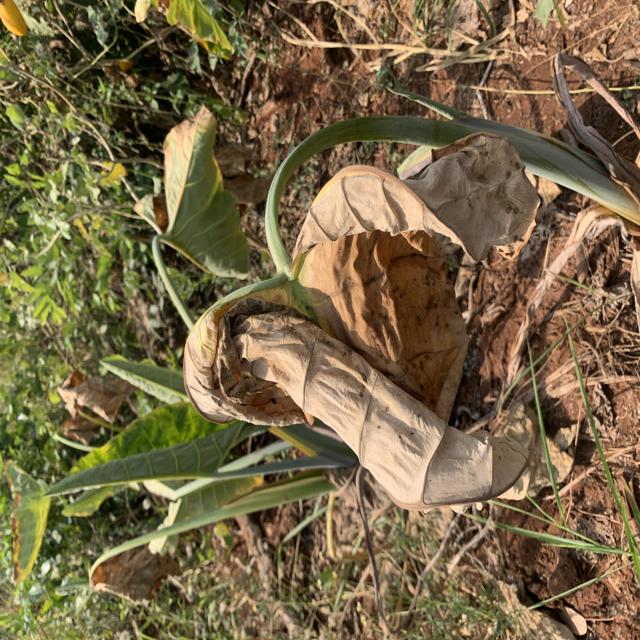
Label: Late_Blight